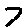
Label: 7